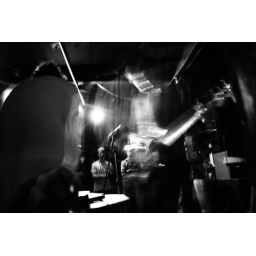
found a couple 'old photos' in a folder. standing behind ariel pink @ Bennington, VT. opening for animal collective. 4/19/05